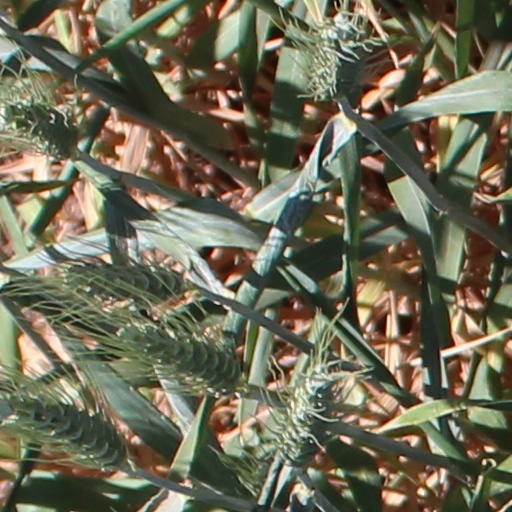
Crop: wheat